Hulda Stumpf

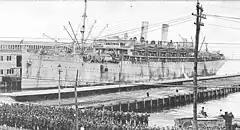
Stumpf sailed from New York on the SS Friedrich der Große in early November 1907.

Stumpf was born in Big Run, Pennsylvania, to J. R. Stumpf and his wife, and was raised in Indiana, Pennsylvania, one of four children. Her father owned Indiana's first five-and-dime store, located on the 700 block of Philadelphia Street. He was one of the first local people to own a steam car – in 1906 only six cars were registered in the town – and in July 1901 began using it to make deliveries to his customers.